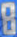
Number: 8